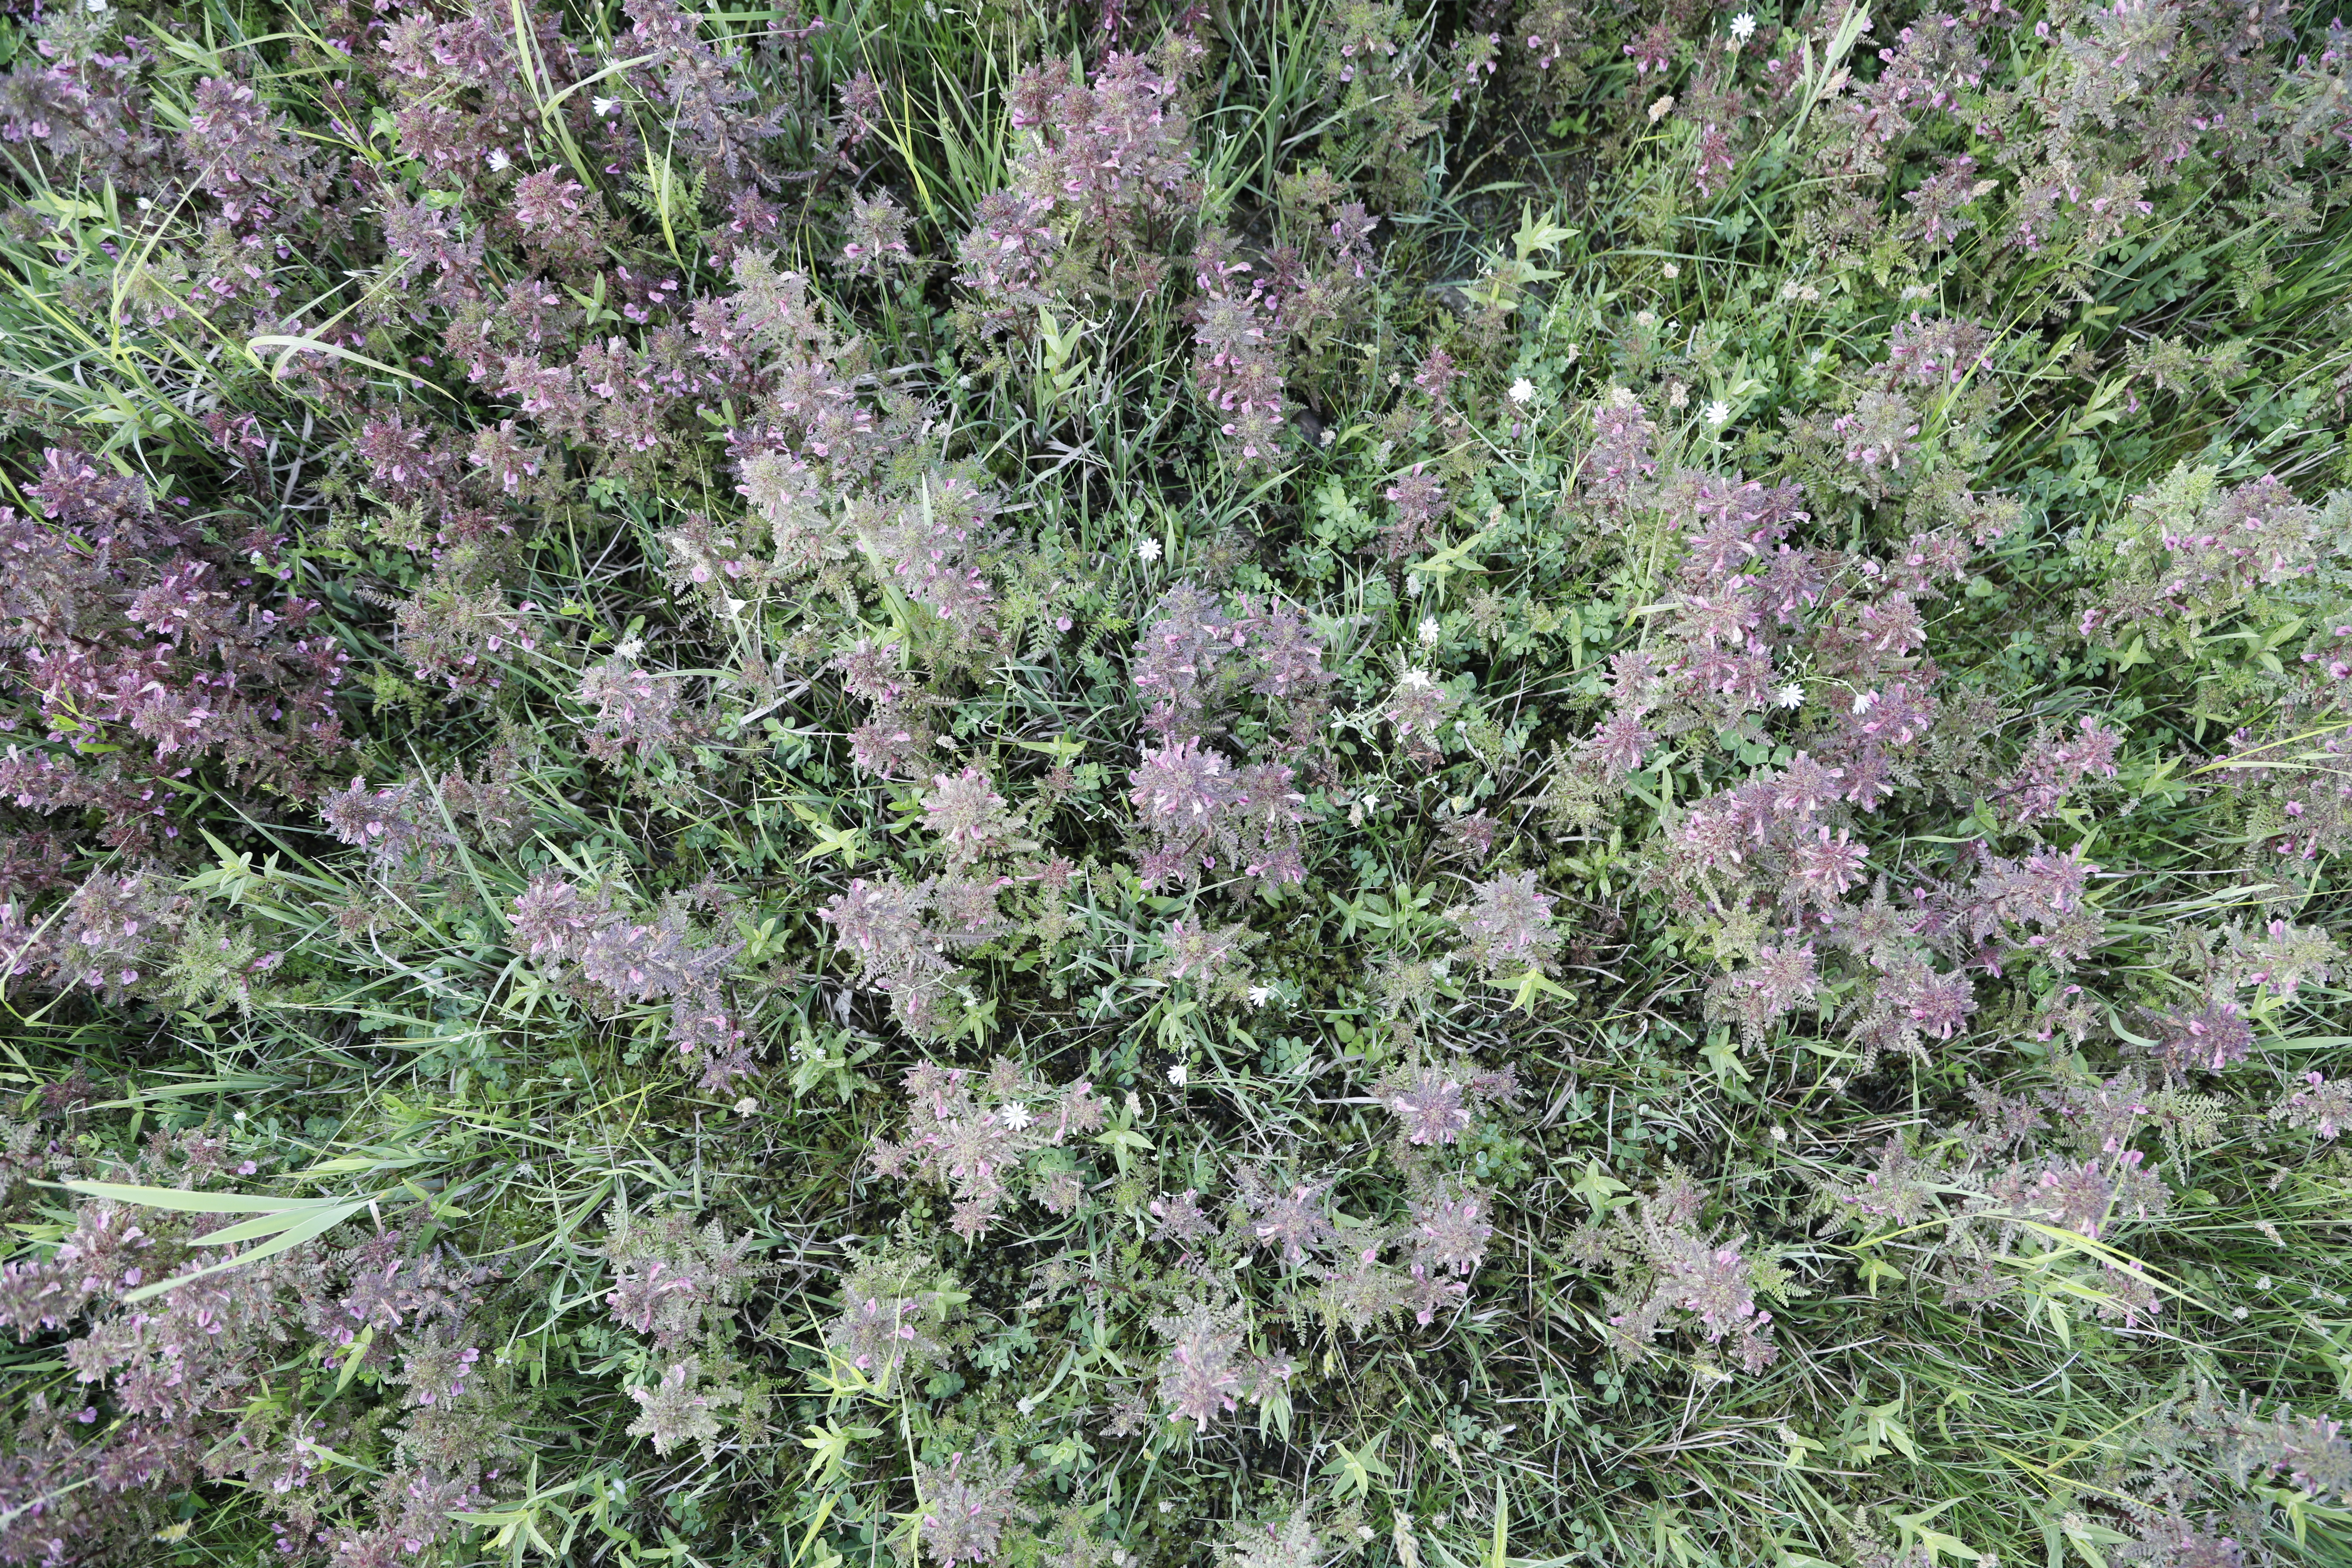
Plant species: Stellaria palustris, Pedicularis palustris